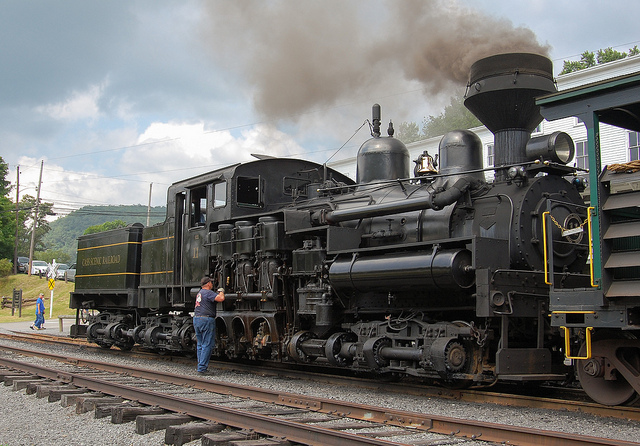
A man works on an old steam engine train.

A black train is on the tracks at a station.

an old fashion train sitting on a set of tracks